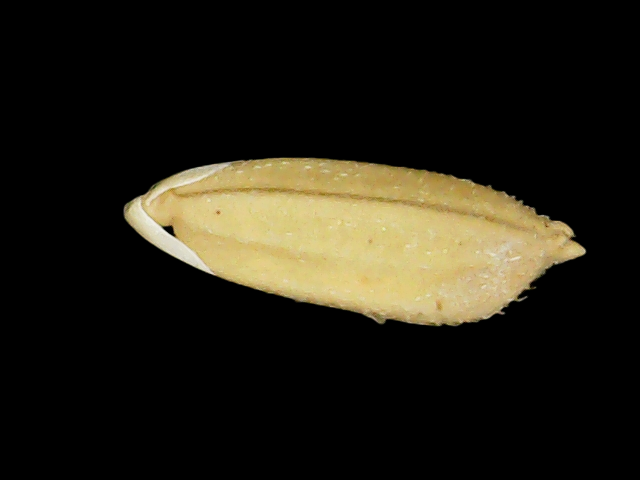
Rice variety: Binadhan10